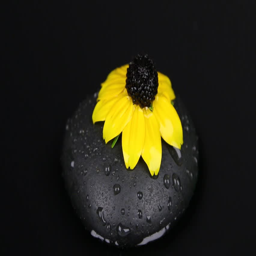
zoom falling drops of water on a black stone and yellow flower